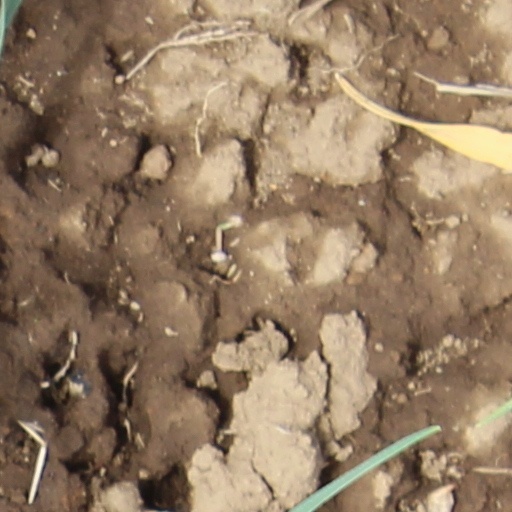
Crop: wheat